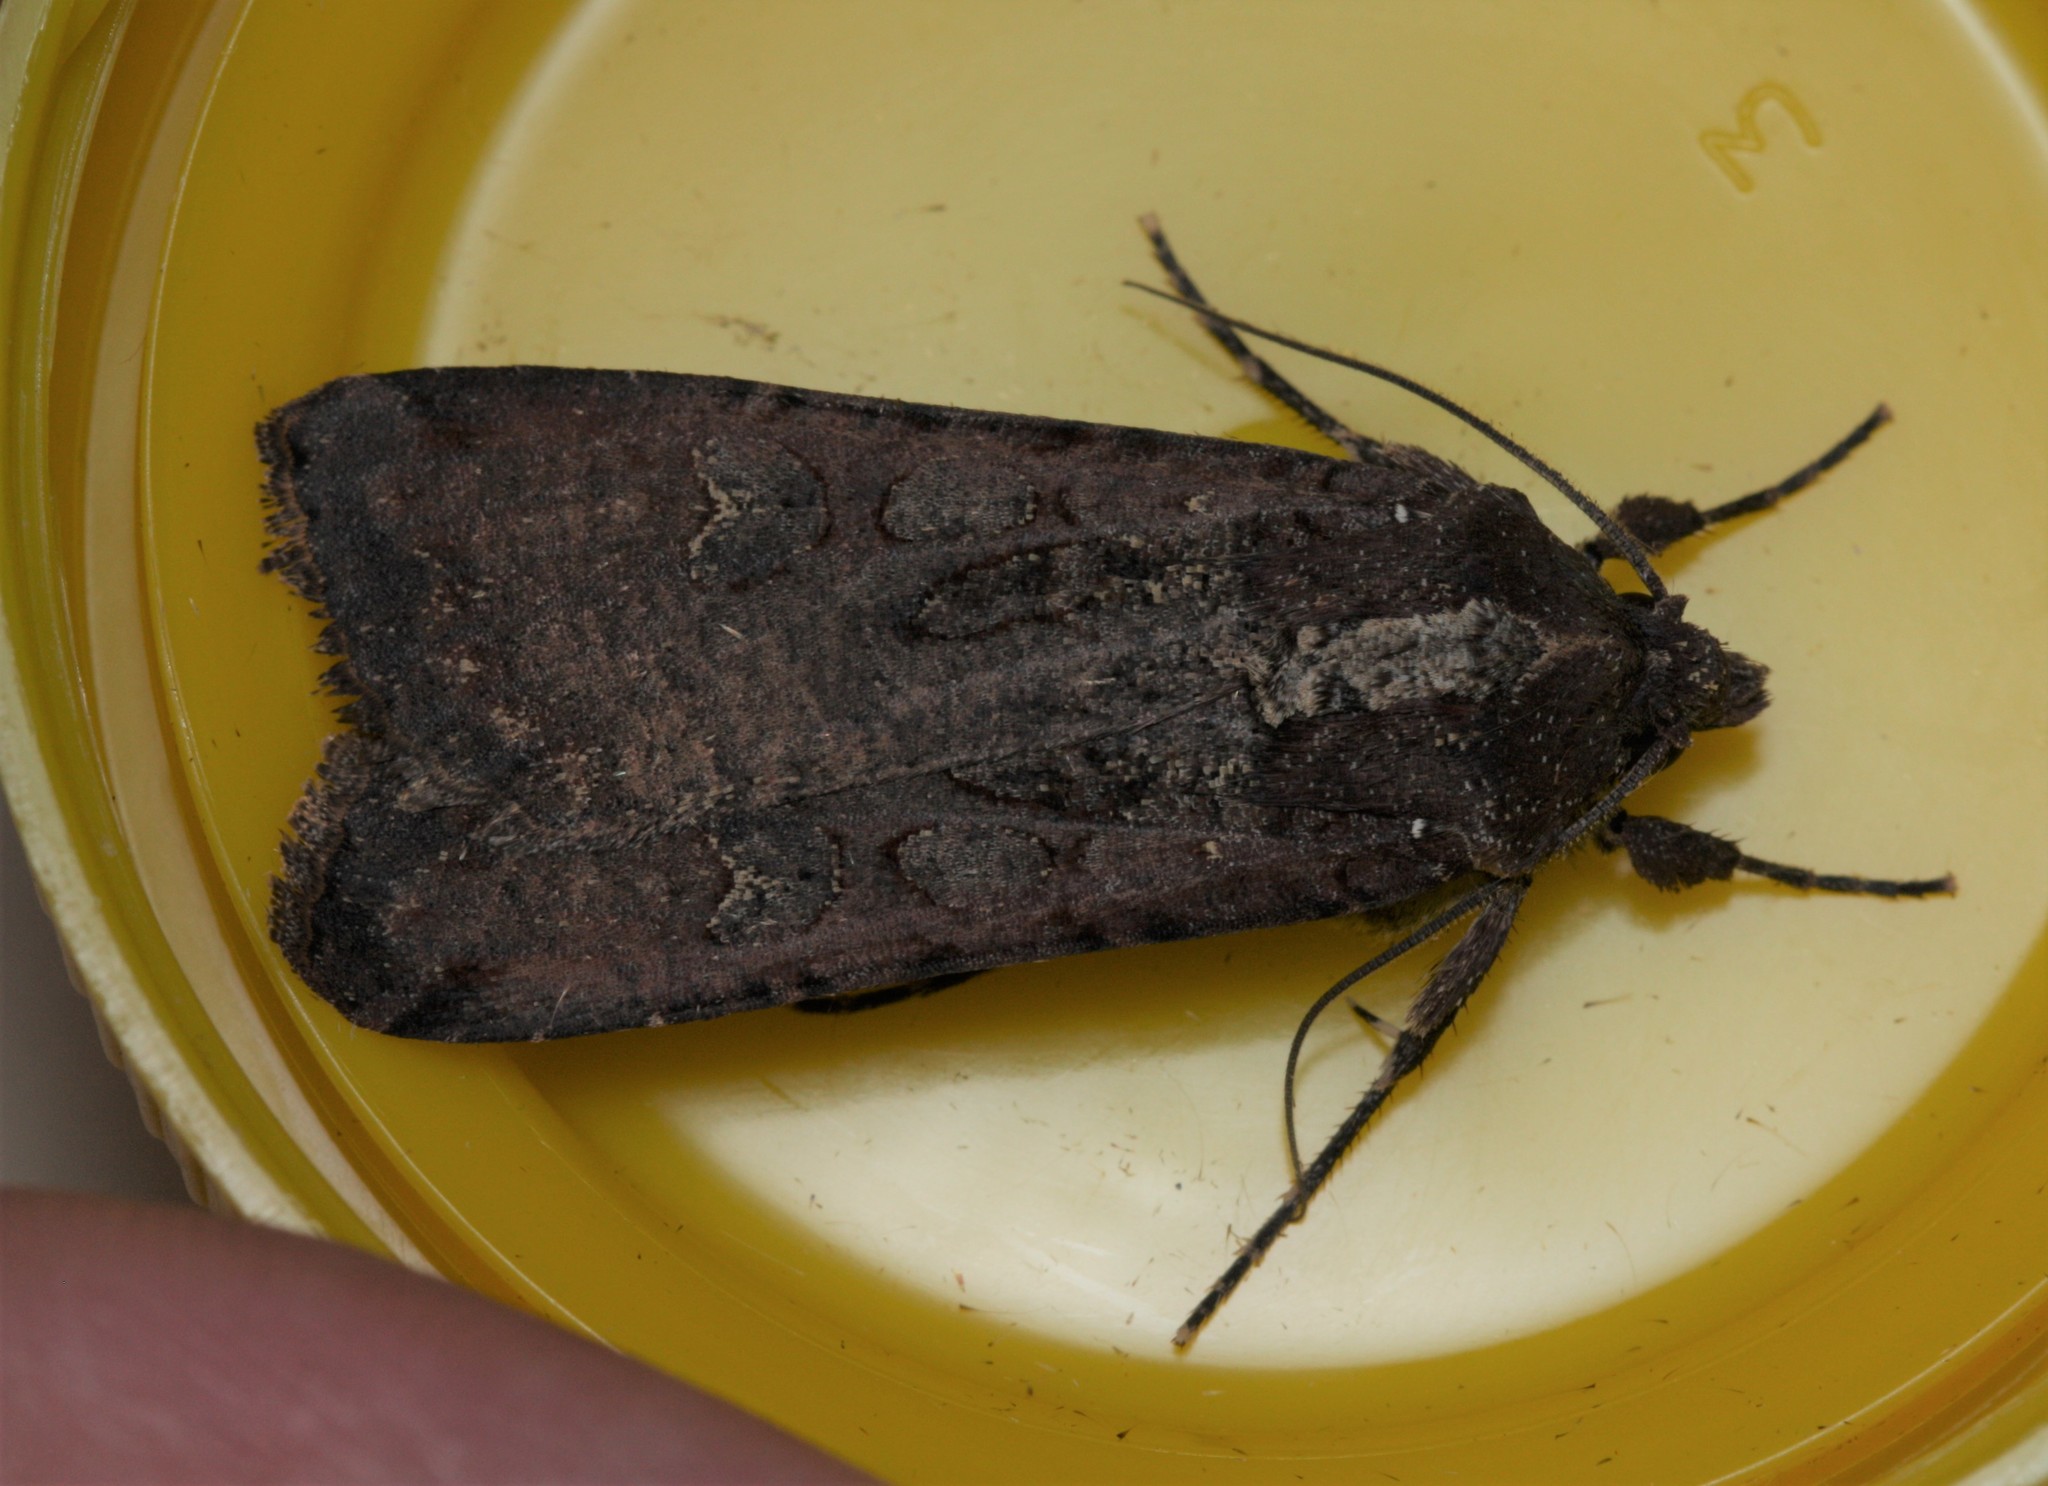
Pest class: cutworms